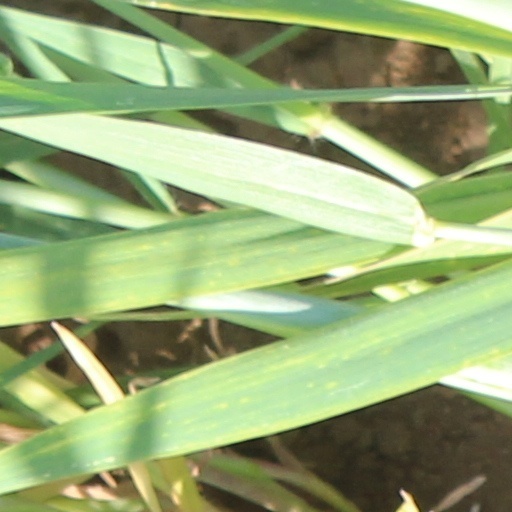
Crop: wheat